Teriya Magar

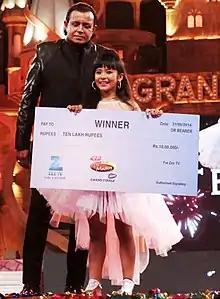
DID Li'l Masters 3 winning moment

She began her career at the age of 11 as a dancer, auditioning for the third season of Zee TV's dance reality series Dance India Dance Li'l Masters, where she was selected and emerged as the winner with a prize of ₹10 lakh (US$14,000). The show was judged by Geeta Kapoor, Ahmed Khan, and Mudassar Khan, while Mithun Chakraborty served as the Grand Master of the show. This platform brought her significant fame among the people in both India and Nepal.